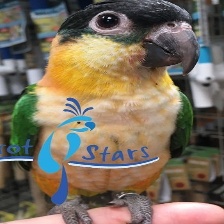
Species: BLACK HEADED CAIQUE
Scientific name: PIONITES MELANOCEPHALUS